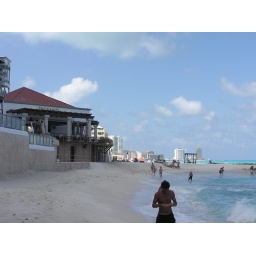
Beach from gazebo looking towards Pelicano's and beach jet out by rock break wall